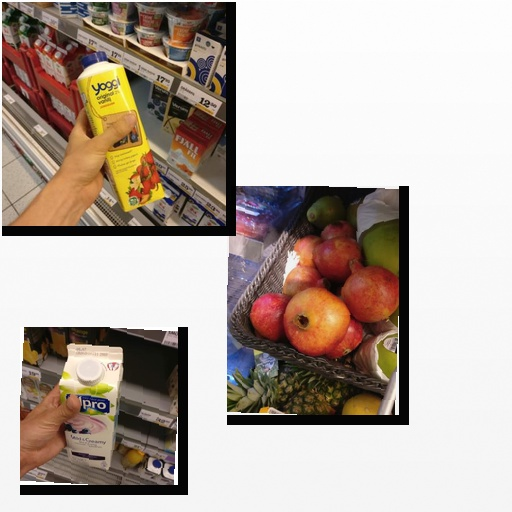
Food items: pomegranate, blueberry_soy_yogurt, strawberry_yogurt